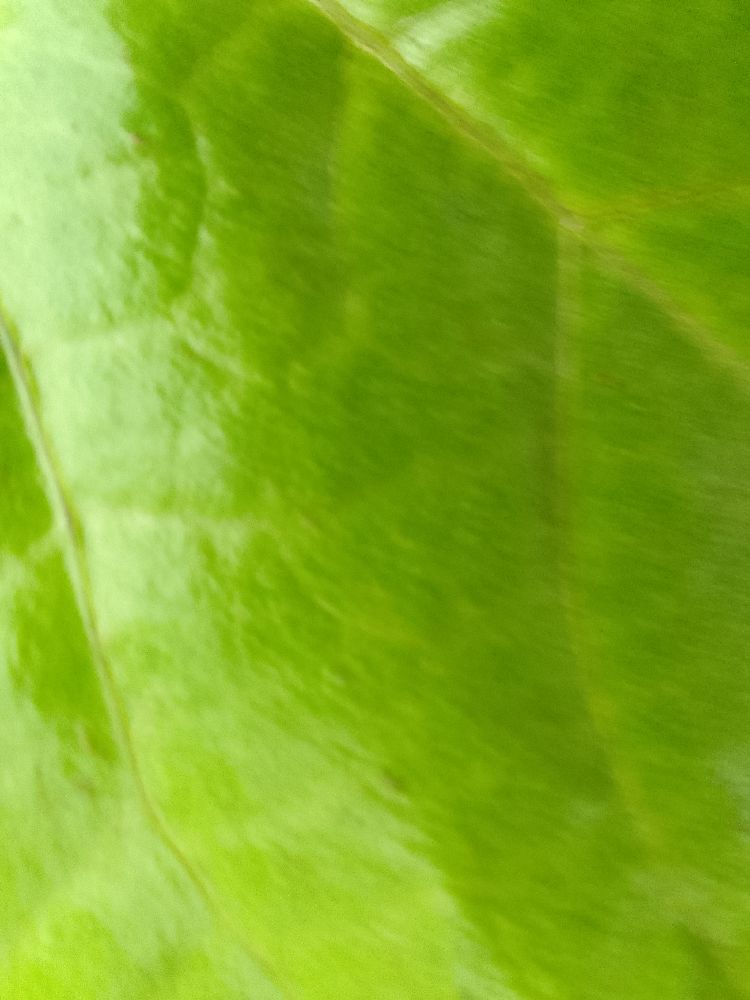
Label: healthy